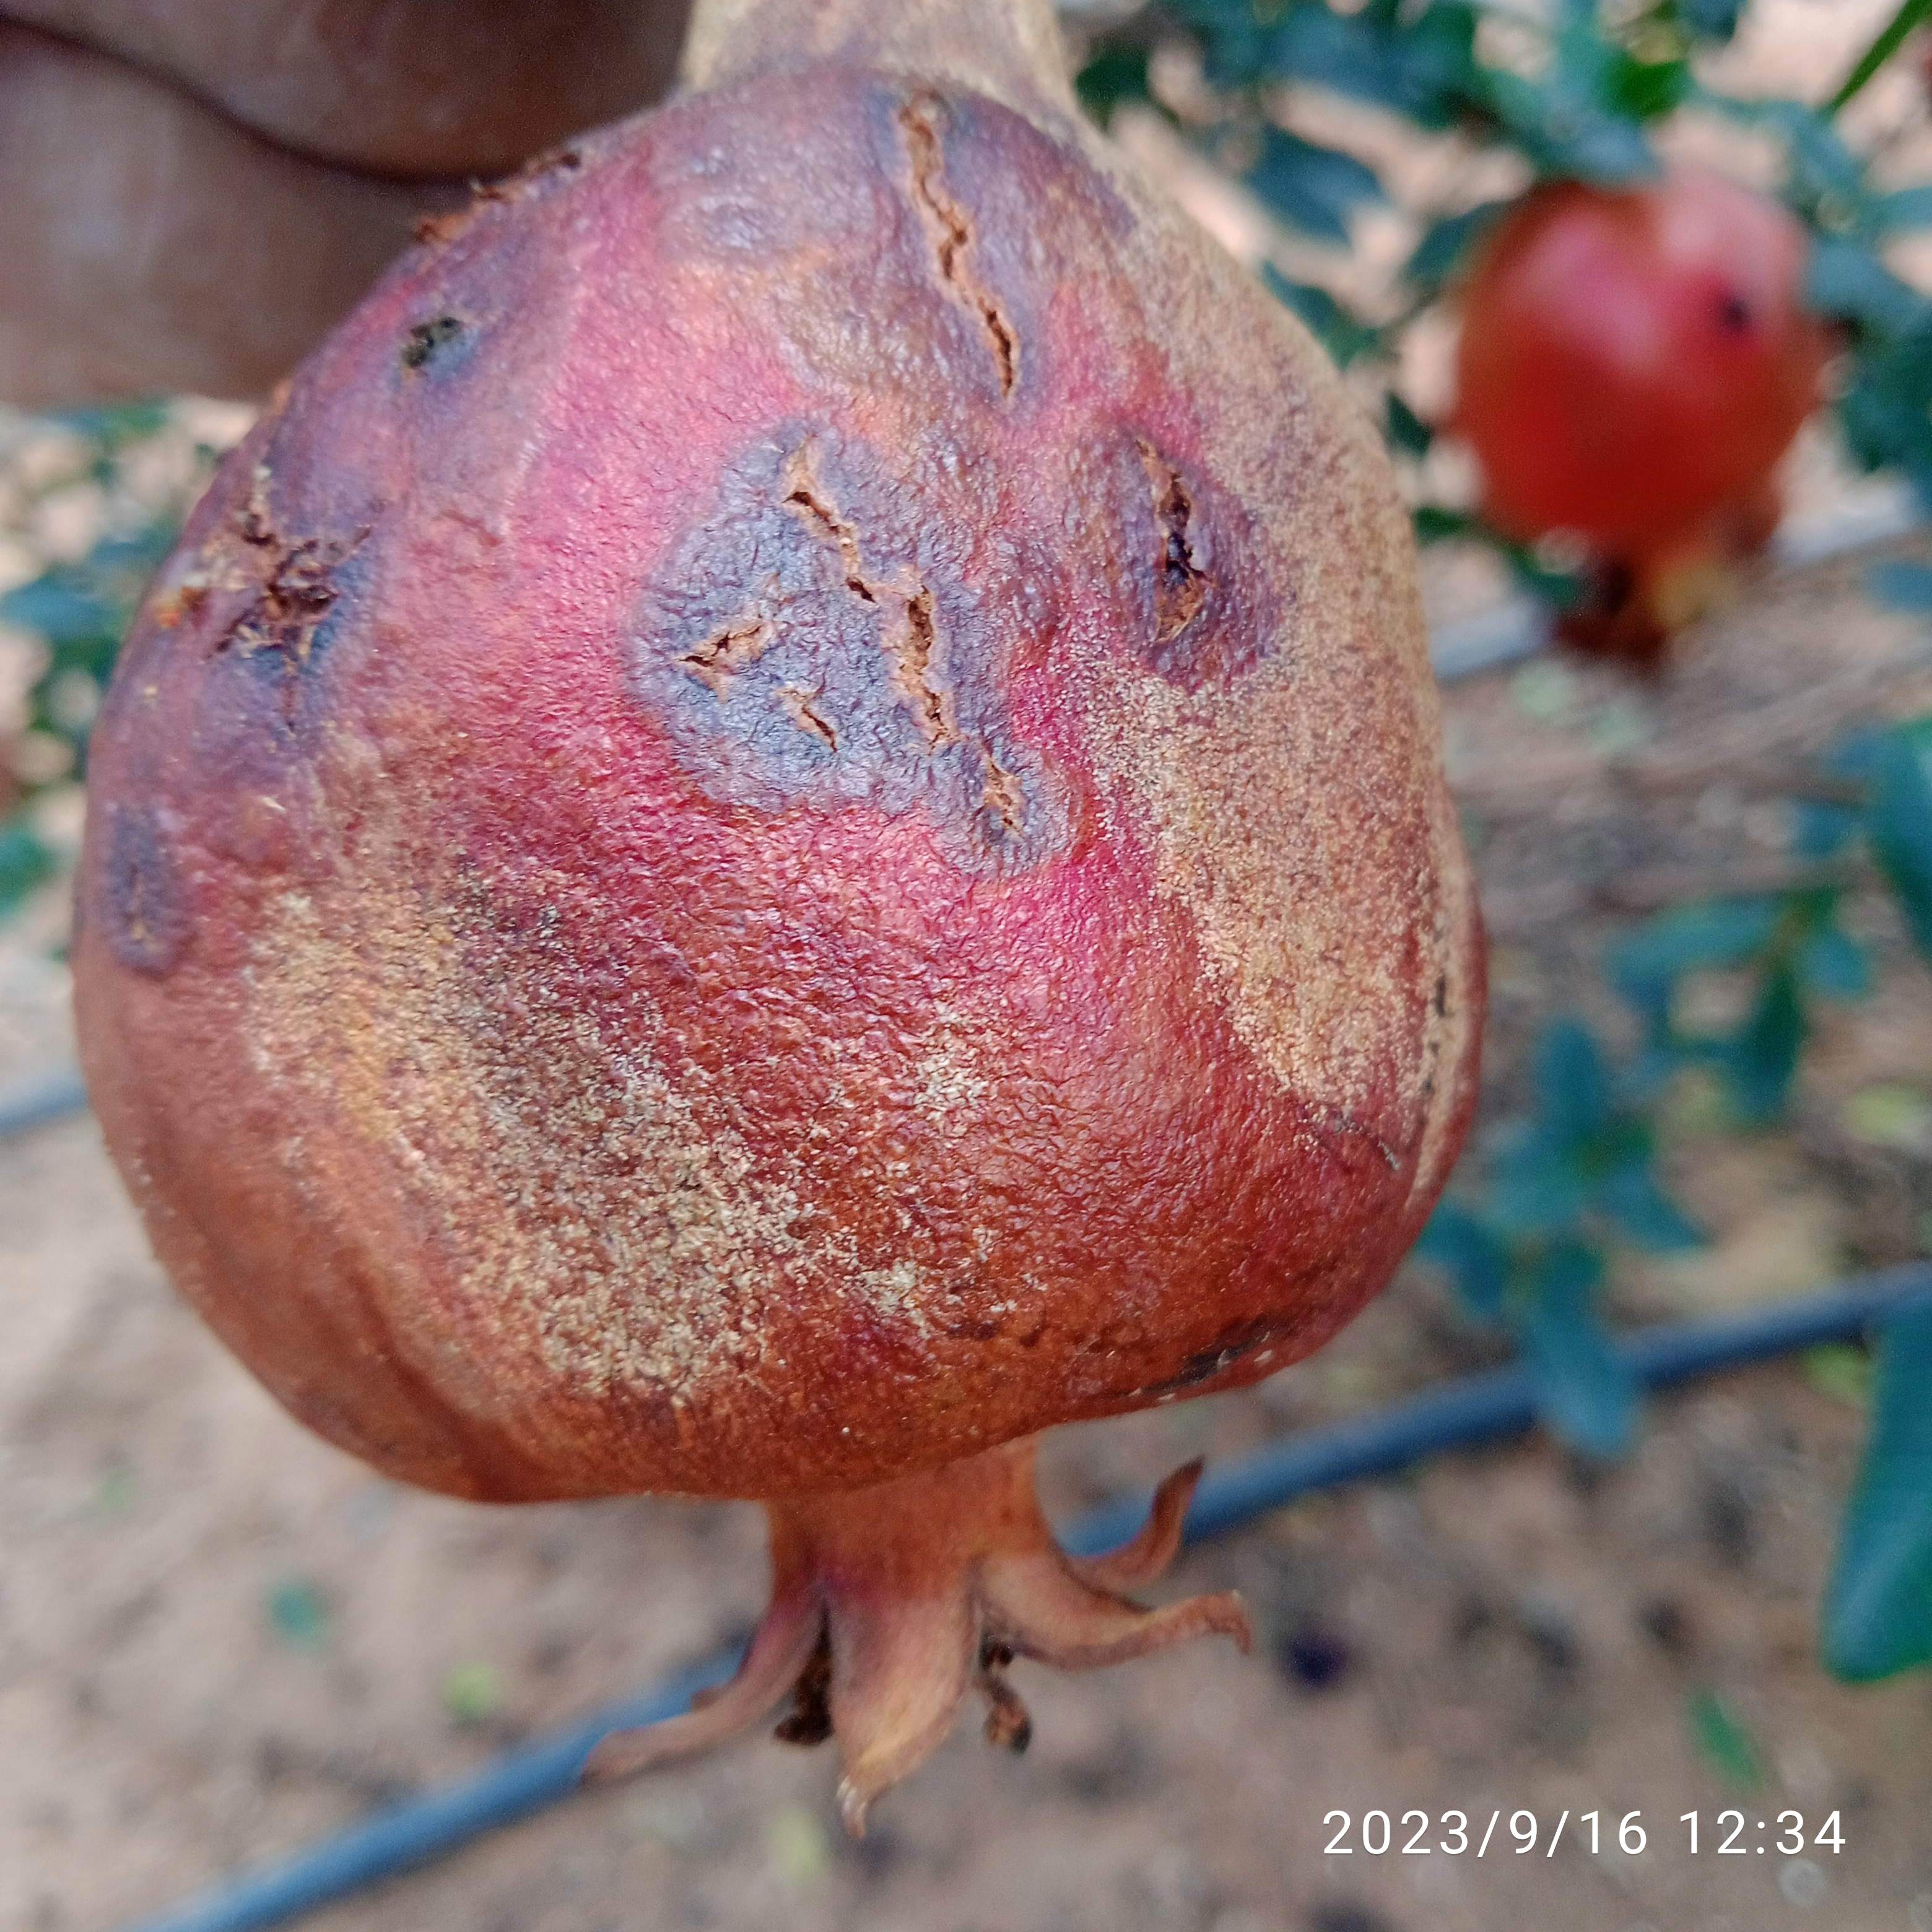
Label: Alternaria